WHIPS

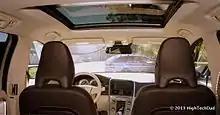
WHIPS head restraints in XC60

A WHIPS equipped seat is designed so that the entire backrest helps to protect the front occupant's neck in a case of a rear impact.